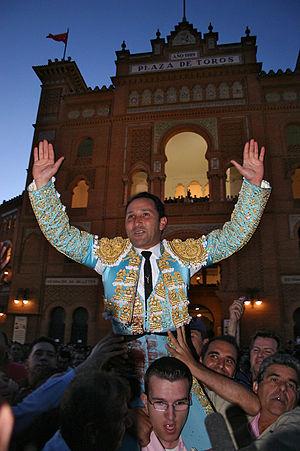
Julio César Rincón Ramírez est un matador colombien né à Bogota le 5 septembre 1965.
La corrida en Amérique latine s'est implantée dans les pays où l'empreinte espagnole a été la plus ancienne et la plus forte. Au Mexique, où elle a été interdite une seule fois à partir de 1867 jusqu'aux années 1880, se trouvent les plus grandes arènes du monde à Mexico avec 50 000 places, elle a continué à se développer au Venezuela malgré l'interdiction de 1894. Elle est aussi restée très populaire au Pérou avec la feria de Lima et les Arènes d'Acho, en Colombie avec les ferias de Manizales, Cali, Carthagène des Indes et Bogota, en Équateur avec les ferias de Quito et Riobamba.